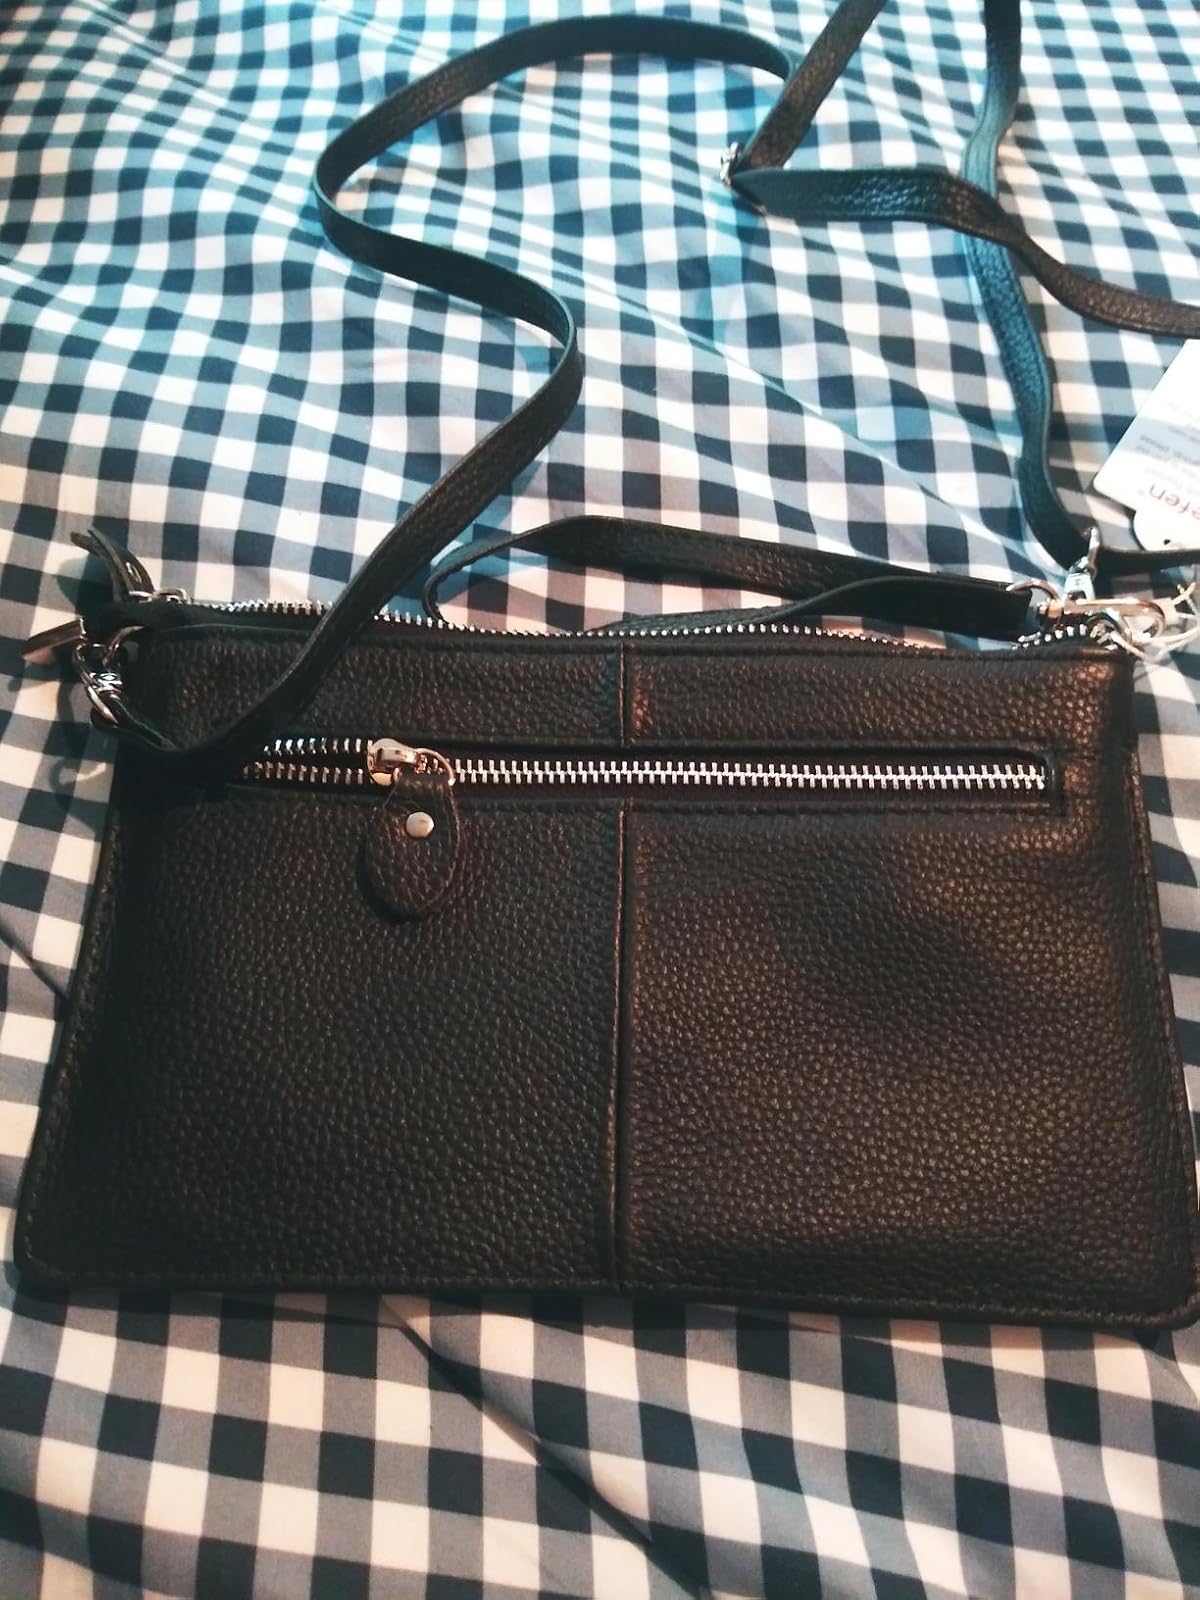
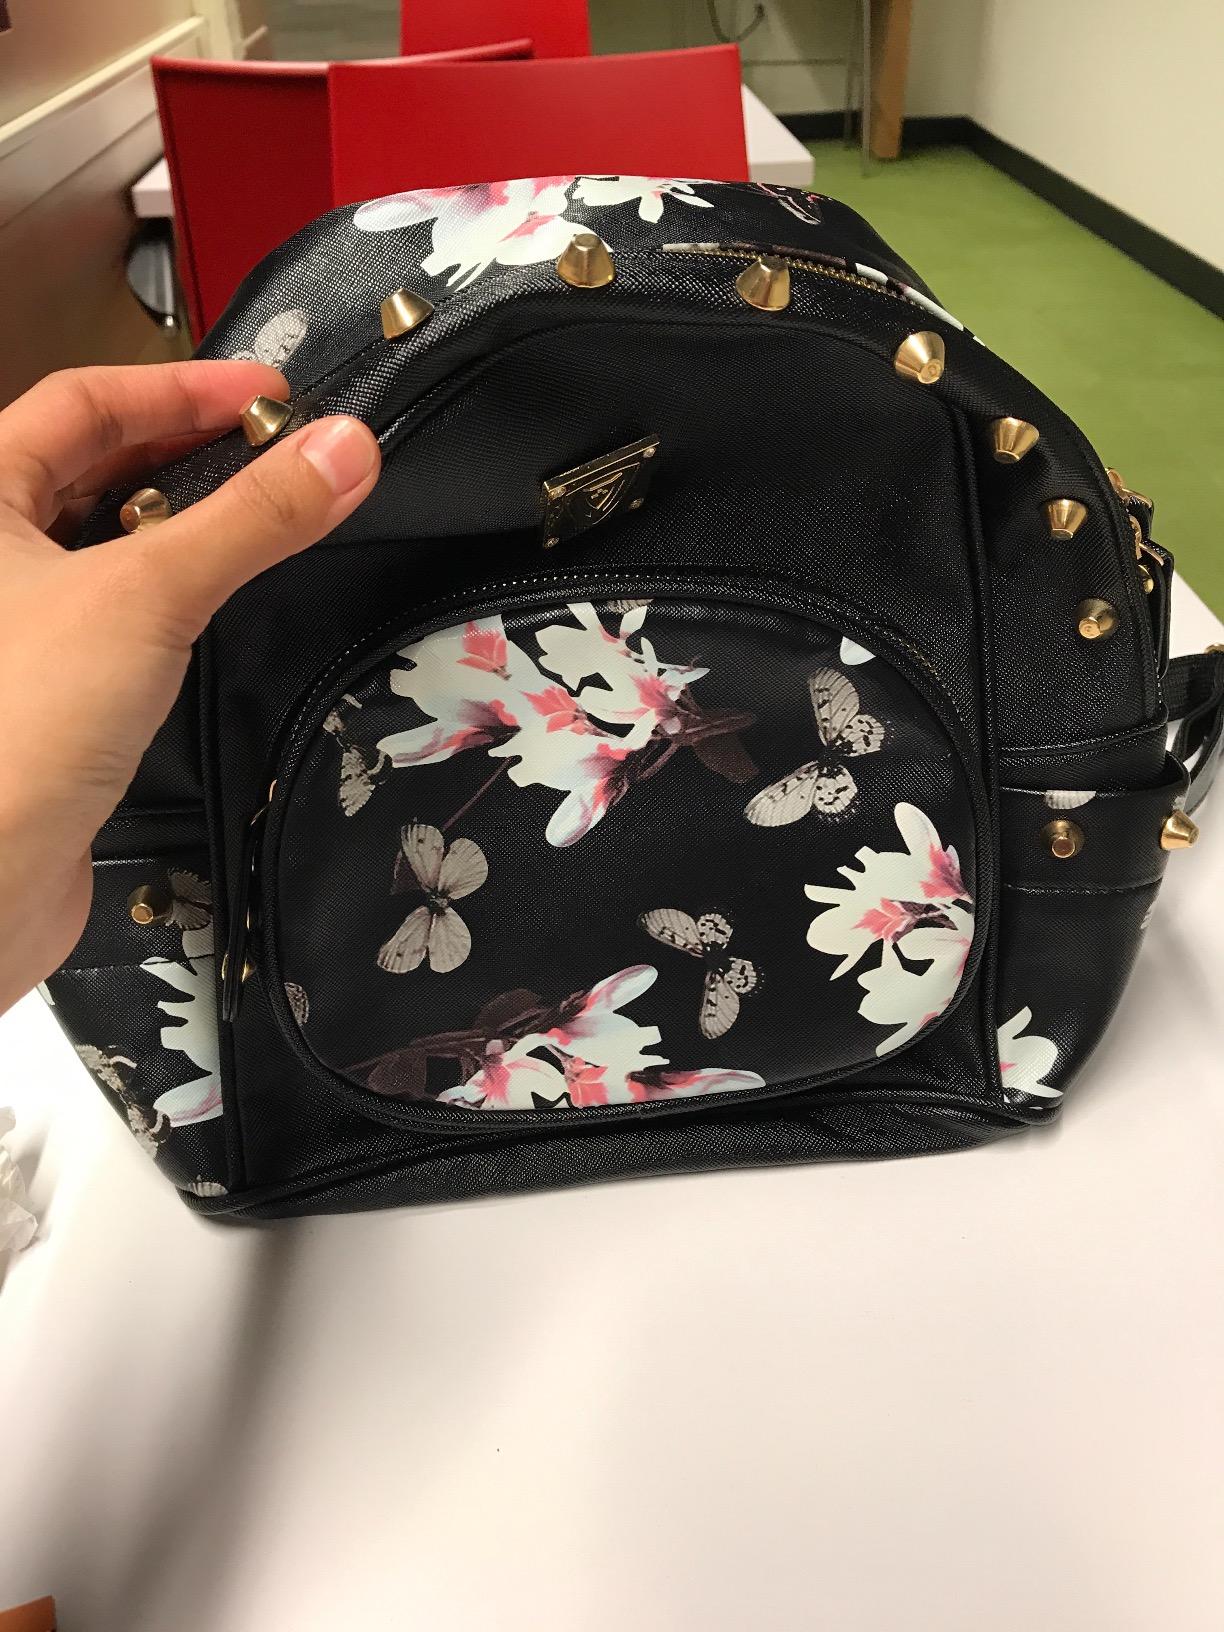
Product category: accessories_handbag
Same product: no